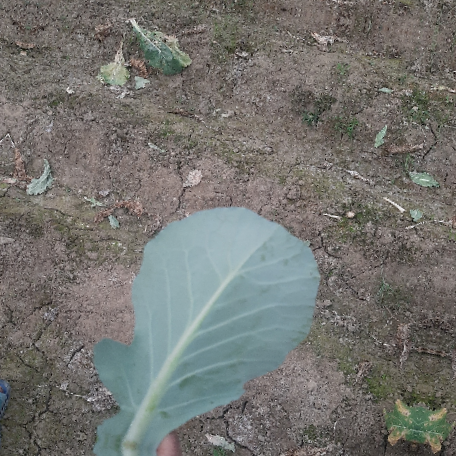
Label: Disease Free